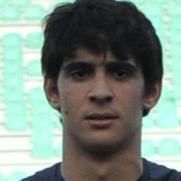
Age: 20